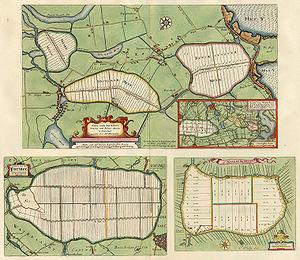
Le Purmer est un polder néerlandais, situé dans la province de la Hollande-Septentrionale.